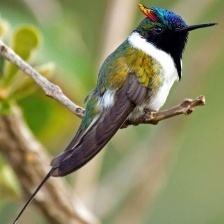
Species: HORNED SUNGEM
Scientific name: HELIACTIN BILOPHUS
ImageNet parent category: hummingbird